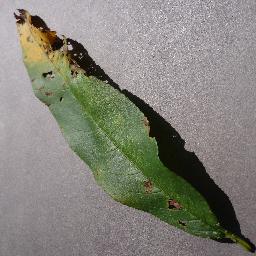
Label: Peach___Bacterial_spot